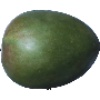
Label: Mango 1